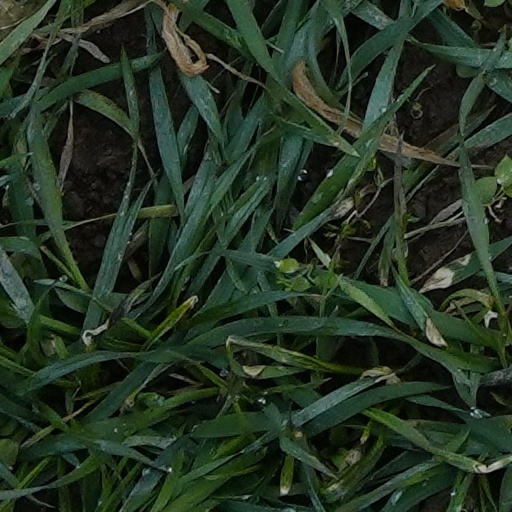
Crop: wheat